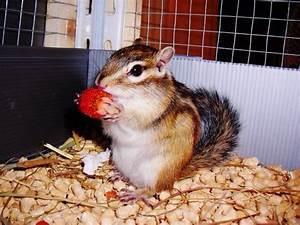
squirrel